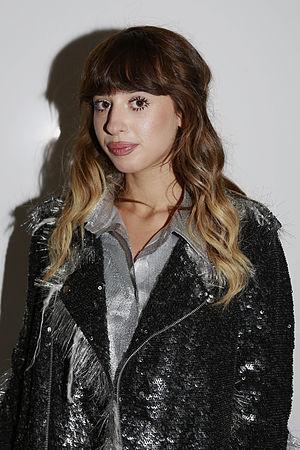
Louisa Rose Allen, plus connue sous son nom de scène Foxes, est une chanteuse britannique née le 29 avril 1989 à Southampton.